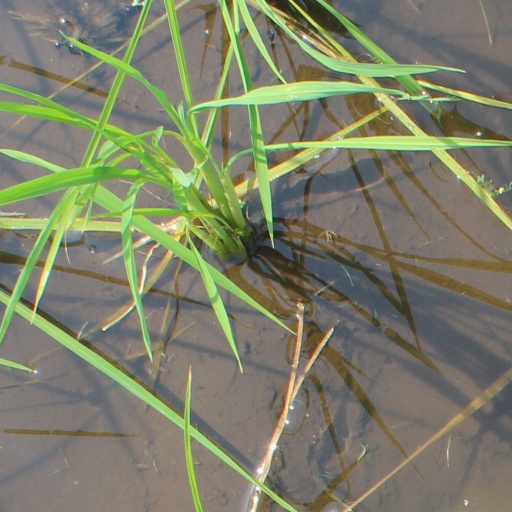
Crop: rice